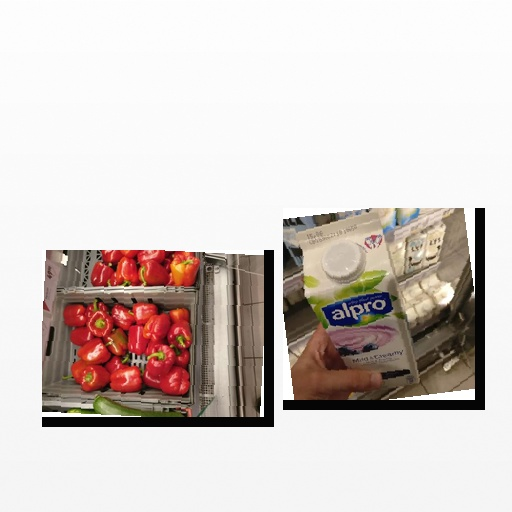
Food items: bell_pepper, blueberry_soyghurt